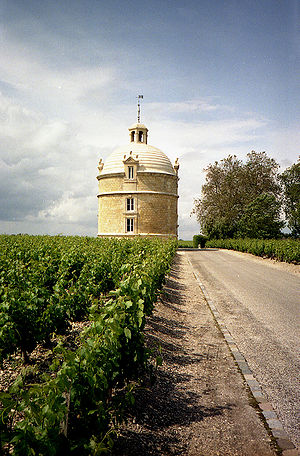
Vinens historie / Den florentinske højfinans
Château La Tour i Bordeaux
Vinens historie spænder over tusinder af år tæt knyttet til historien vedrørende landbrug, madkunst, civilisation og mennesket selv. Vinens historie koncentrerer sig især om området omkring Middelhavet.